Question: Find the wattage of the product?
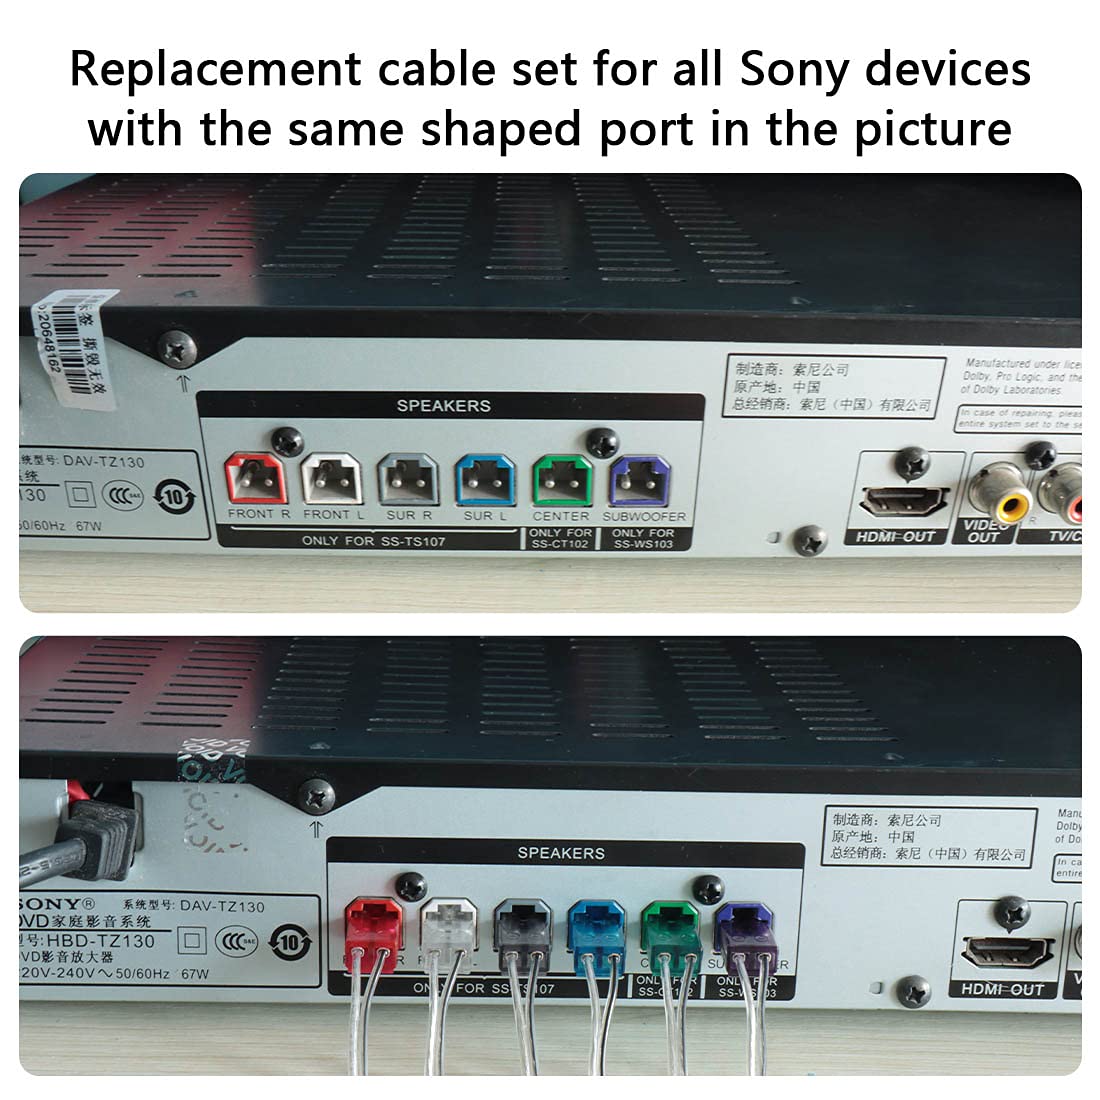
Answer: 67.0 watt